Kim De Witte

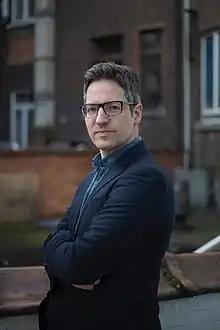

Kim De Witte (born 29 August 1977) is a Belgian politician who has been a member of the Belgian Federal Parliament since 2024.